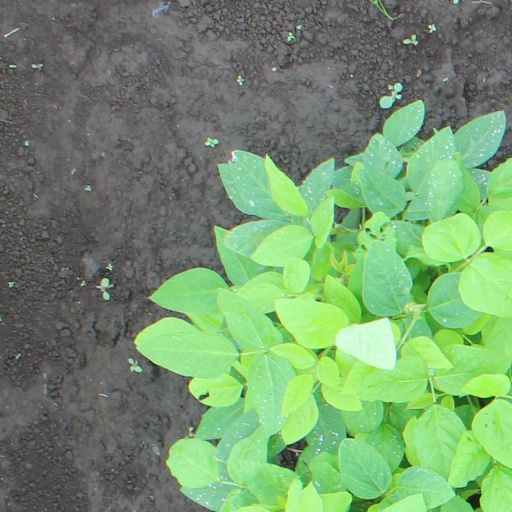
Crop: soybean